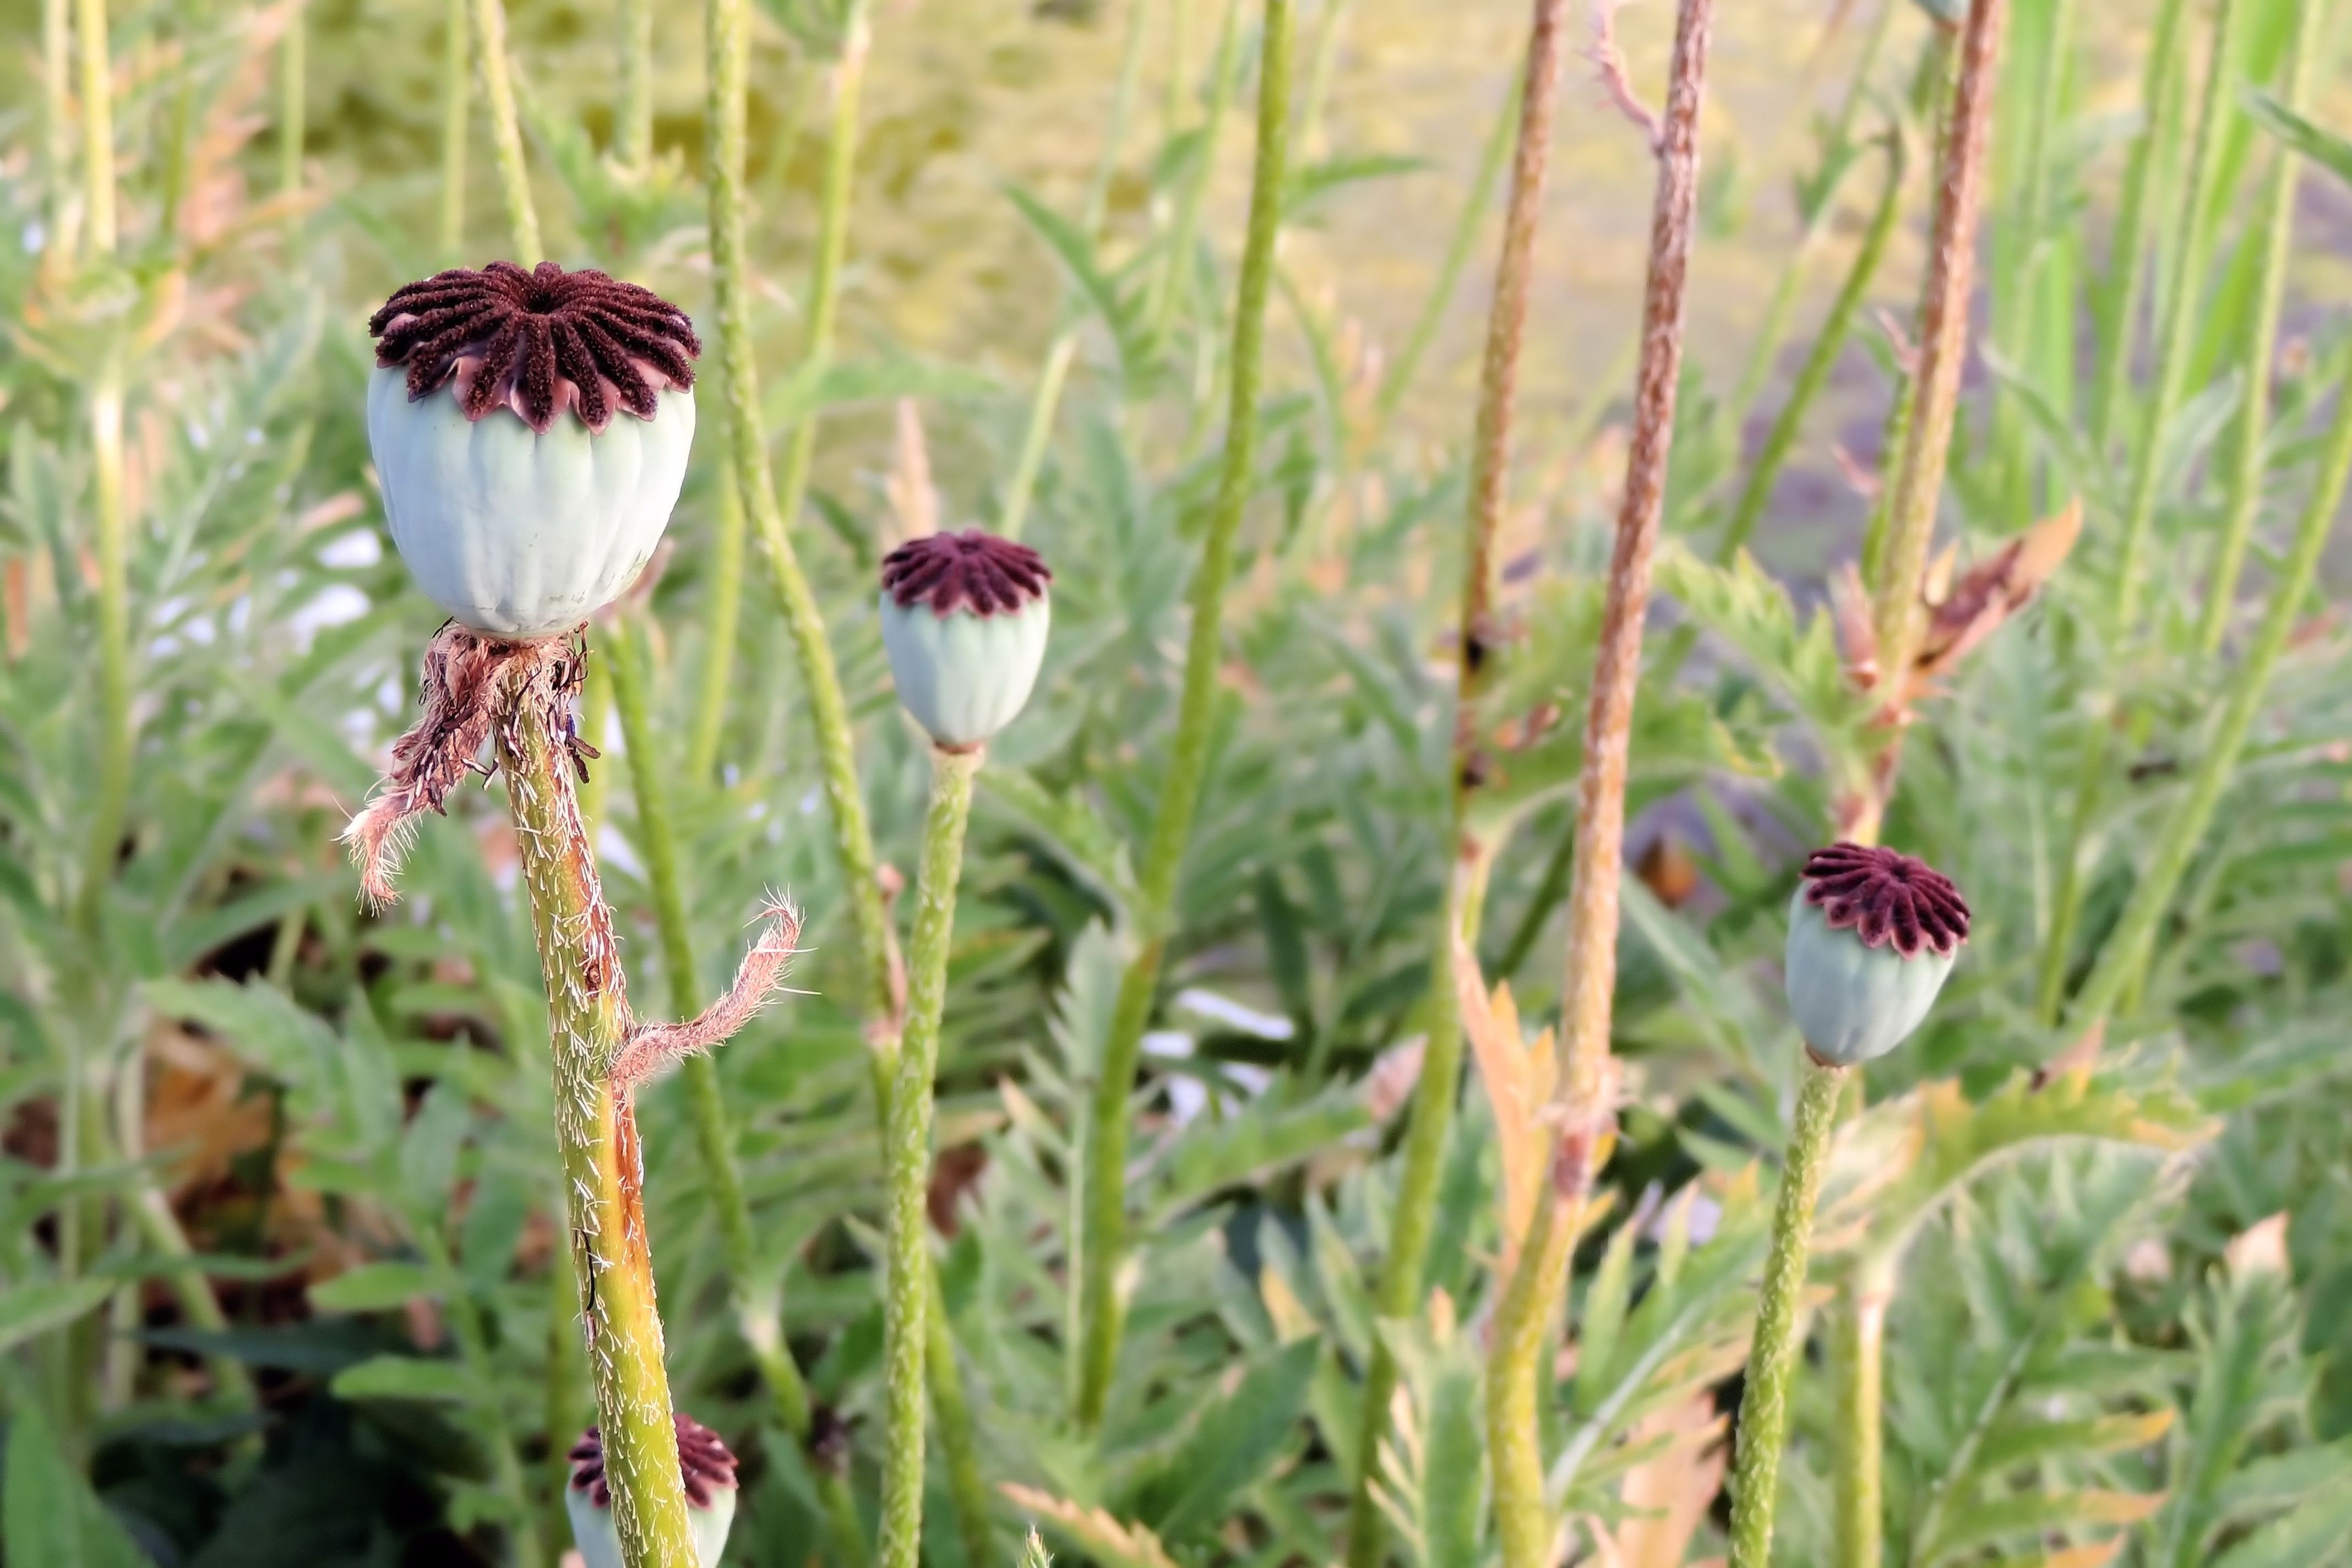
nature, grass, plant, field, meadow, prairie, flower, botany, flora, fauna, wildflower, capsule, klatschmohn, poppy, faded, macro photography, flowering plant, daisy family, boll, grass family, plant stem, land plant